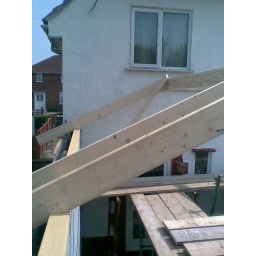
rafters bird mouthed over wall plate